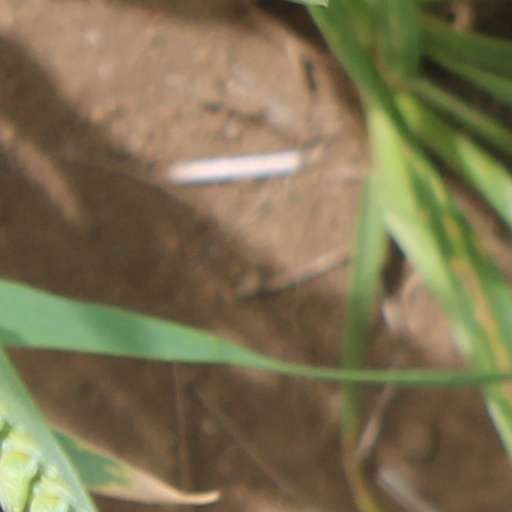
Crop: wheat